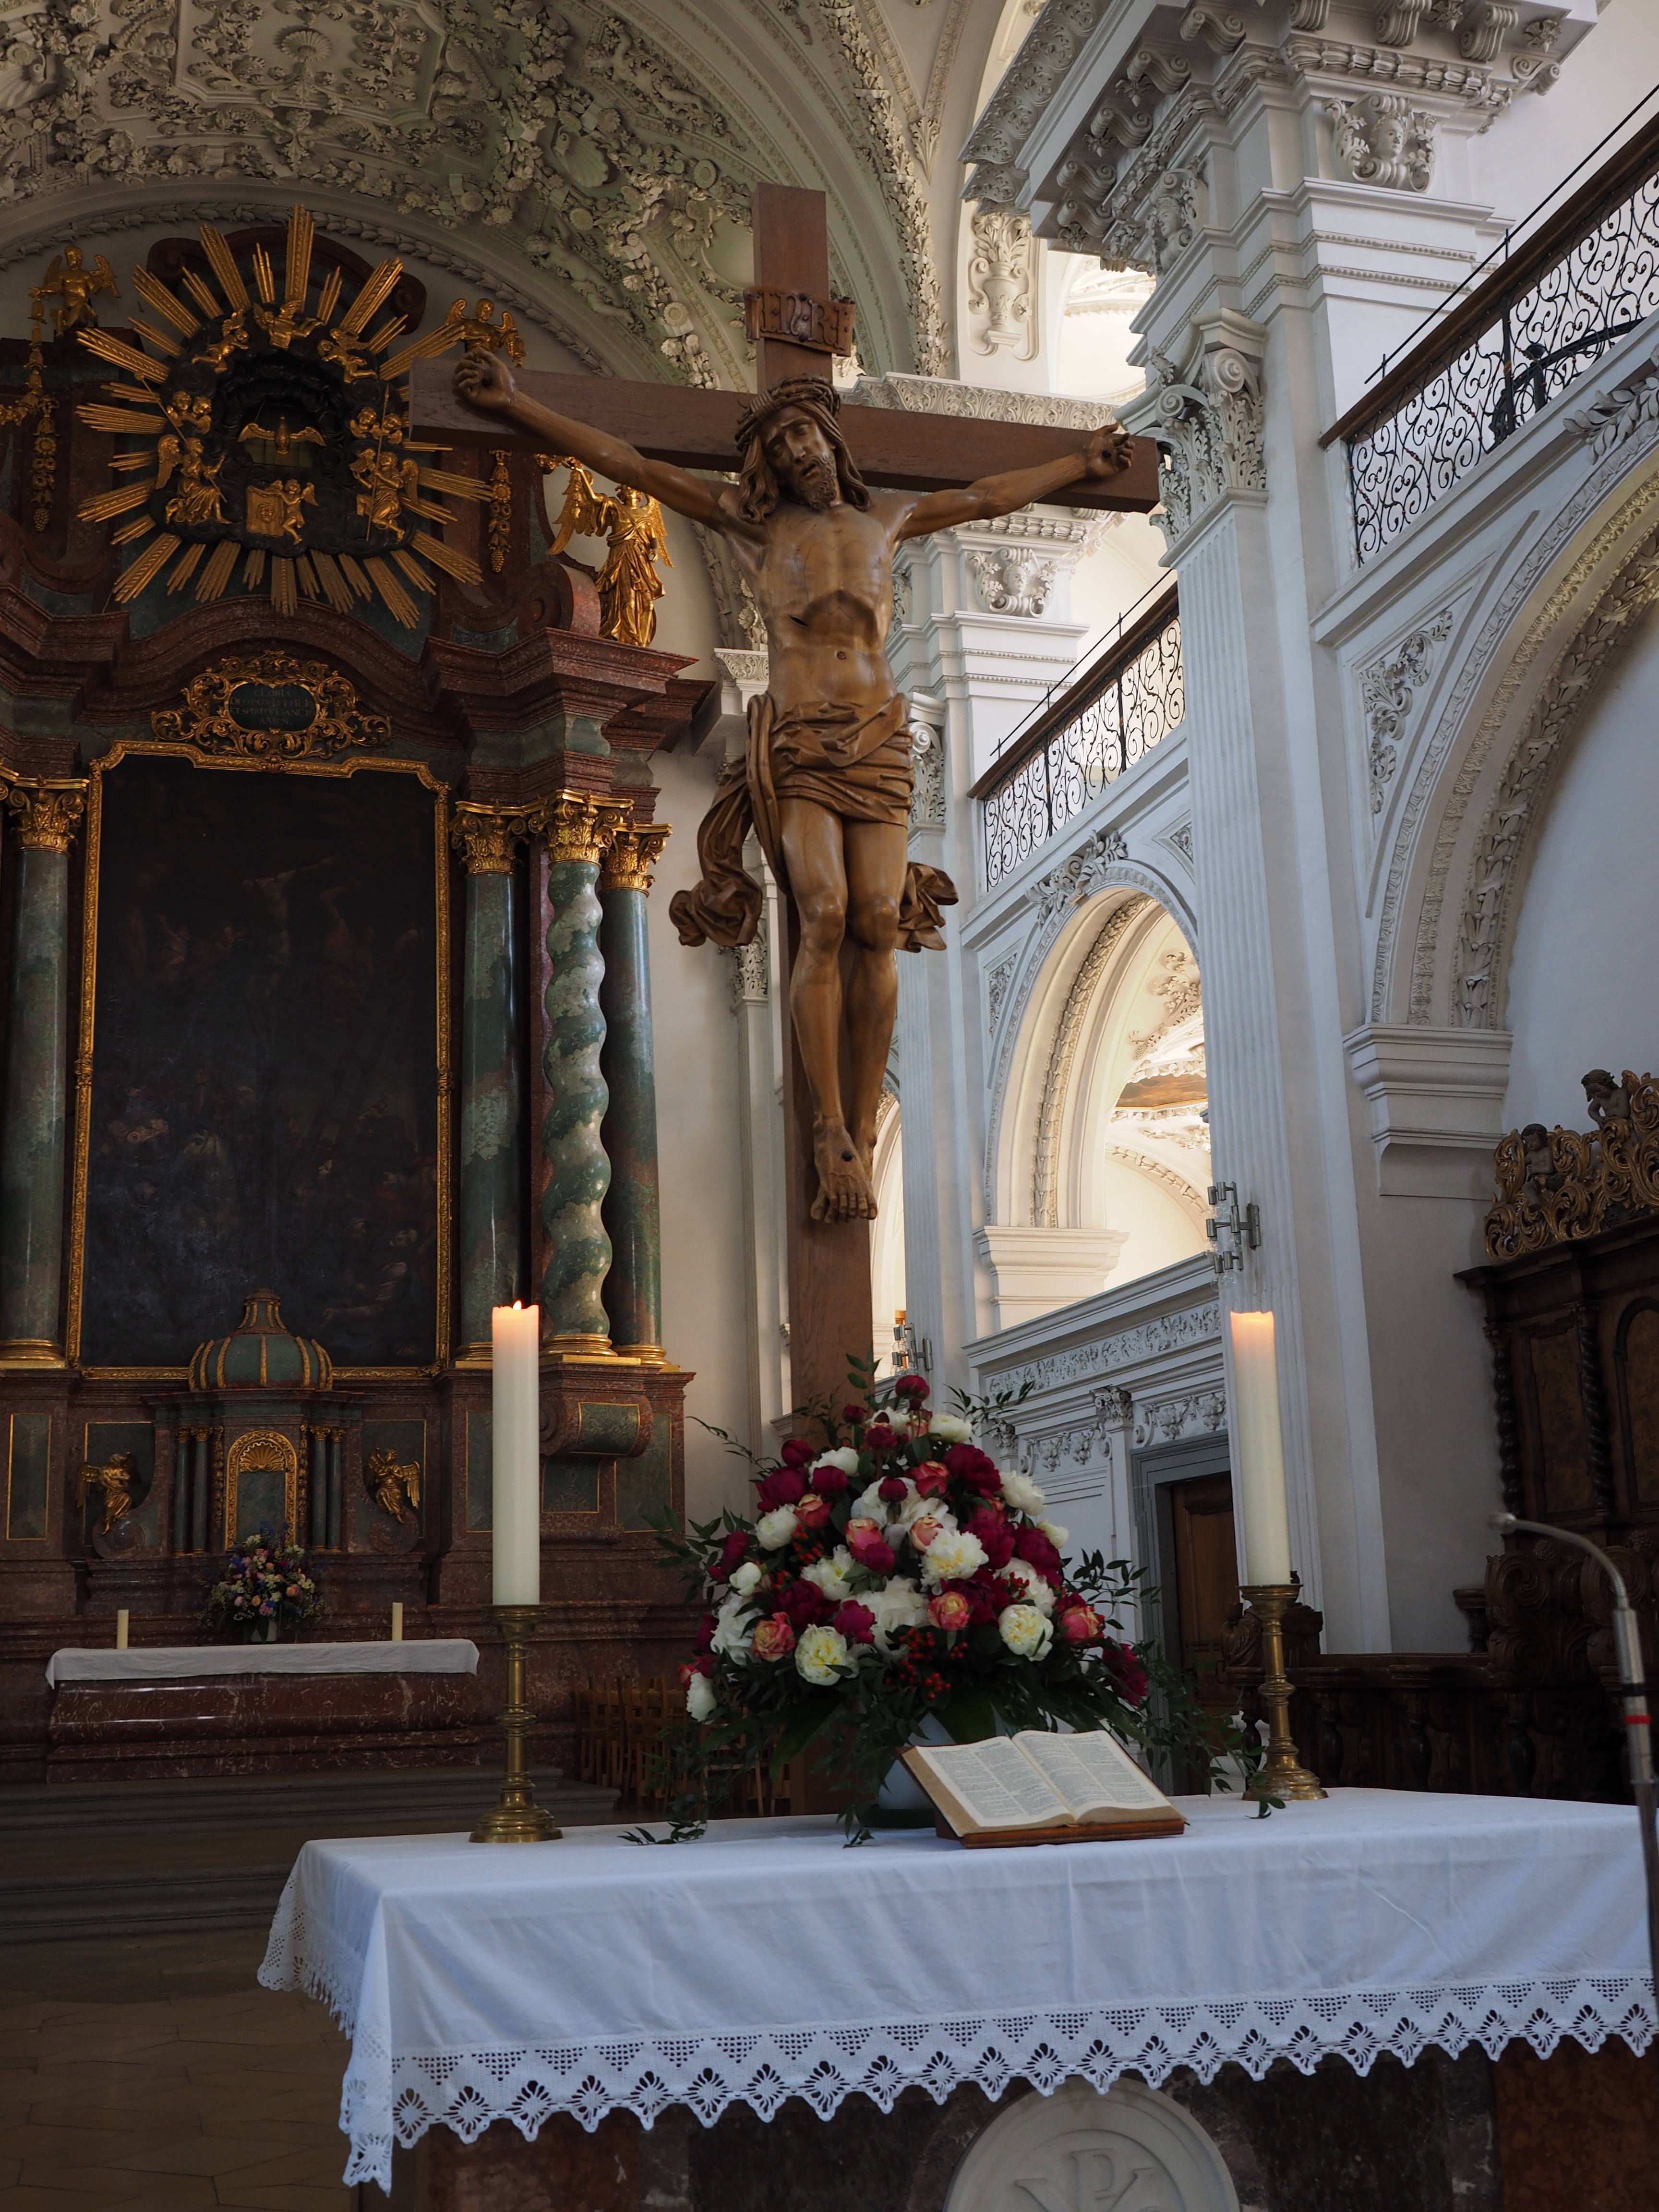
building, palace, church, cathedral, chapel, cross, wedding, marriage, place of worship, bible, christ, altar, jesus, connectedness